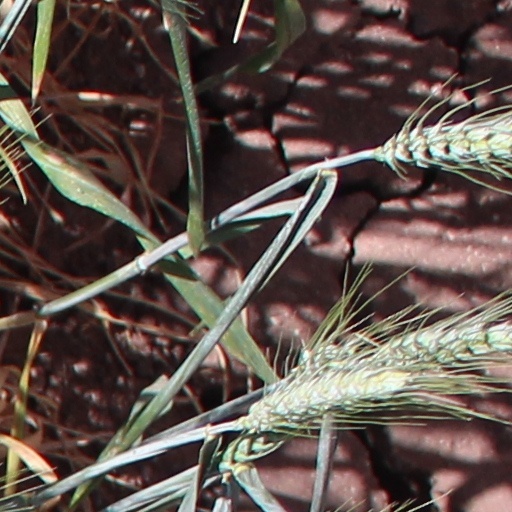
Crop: wheat